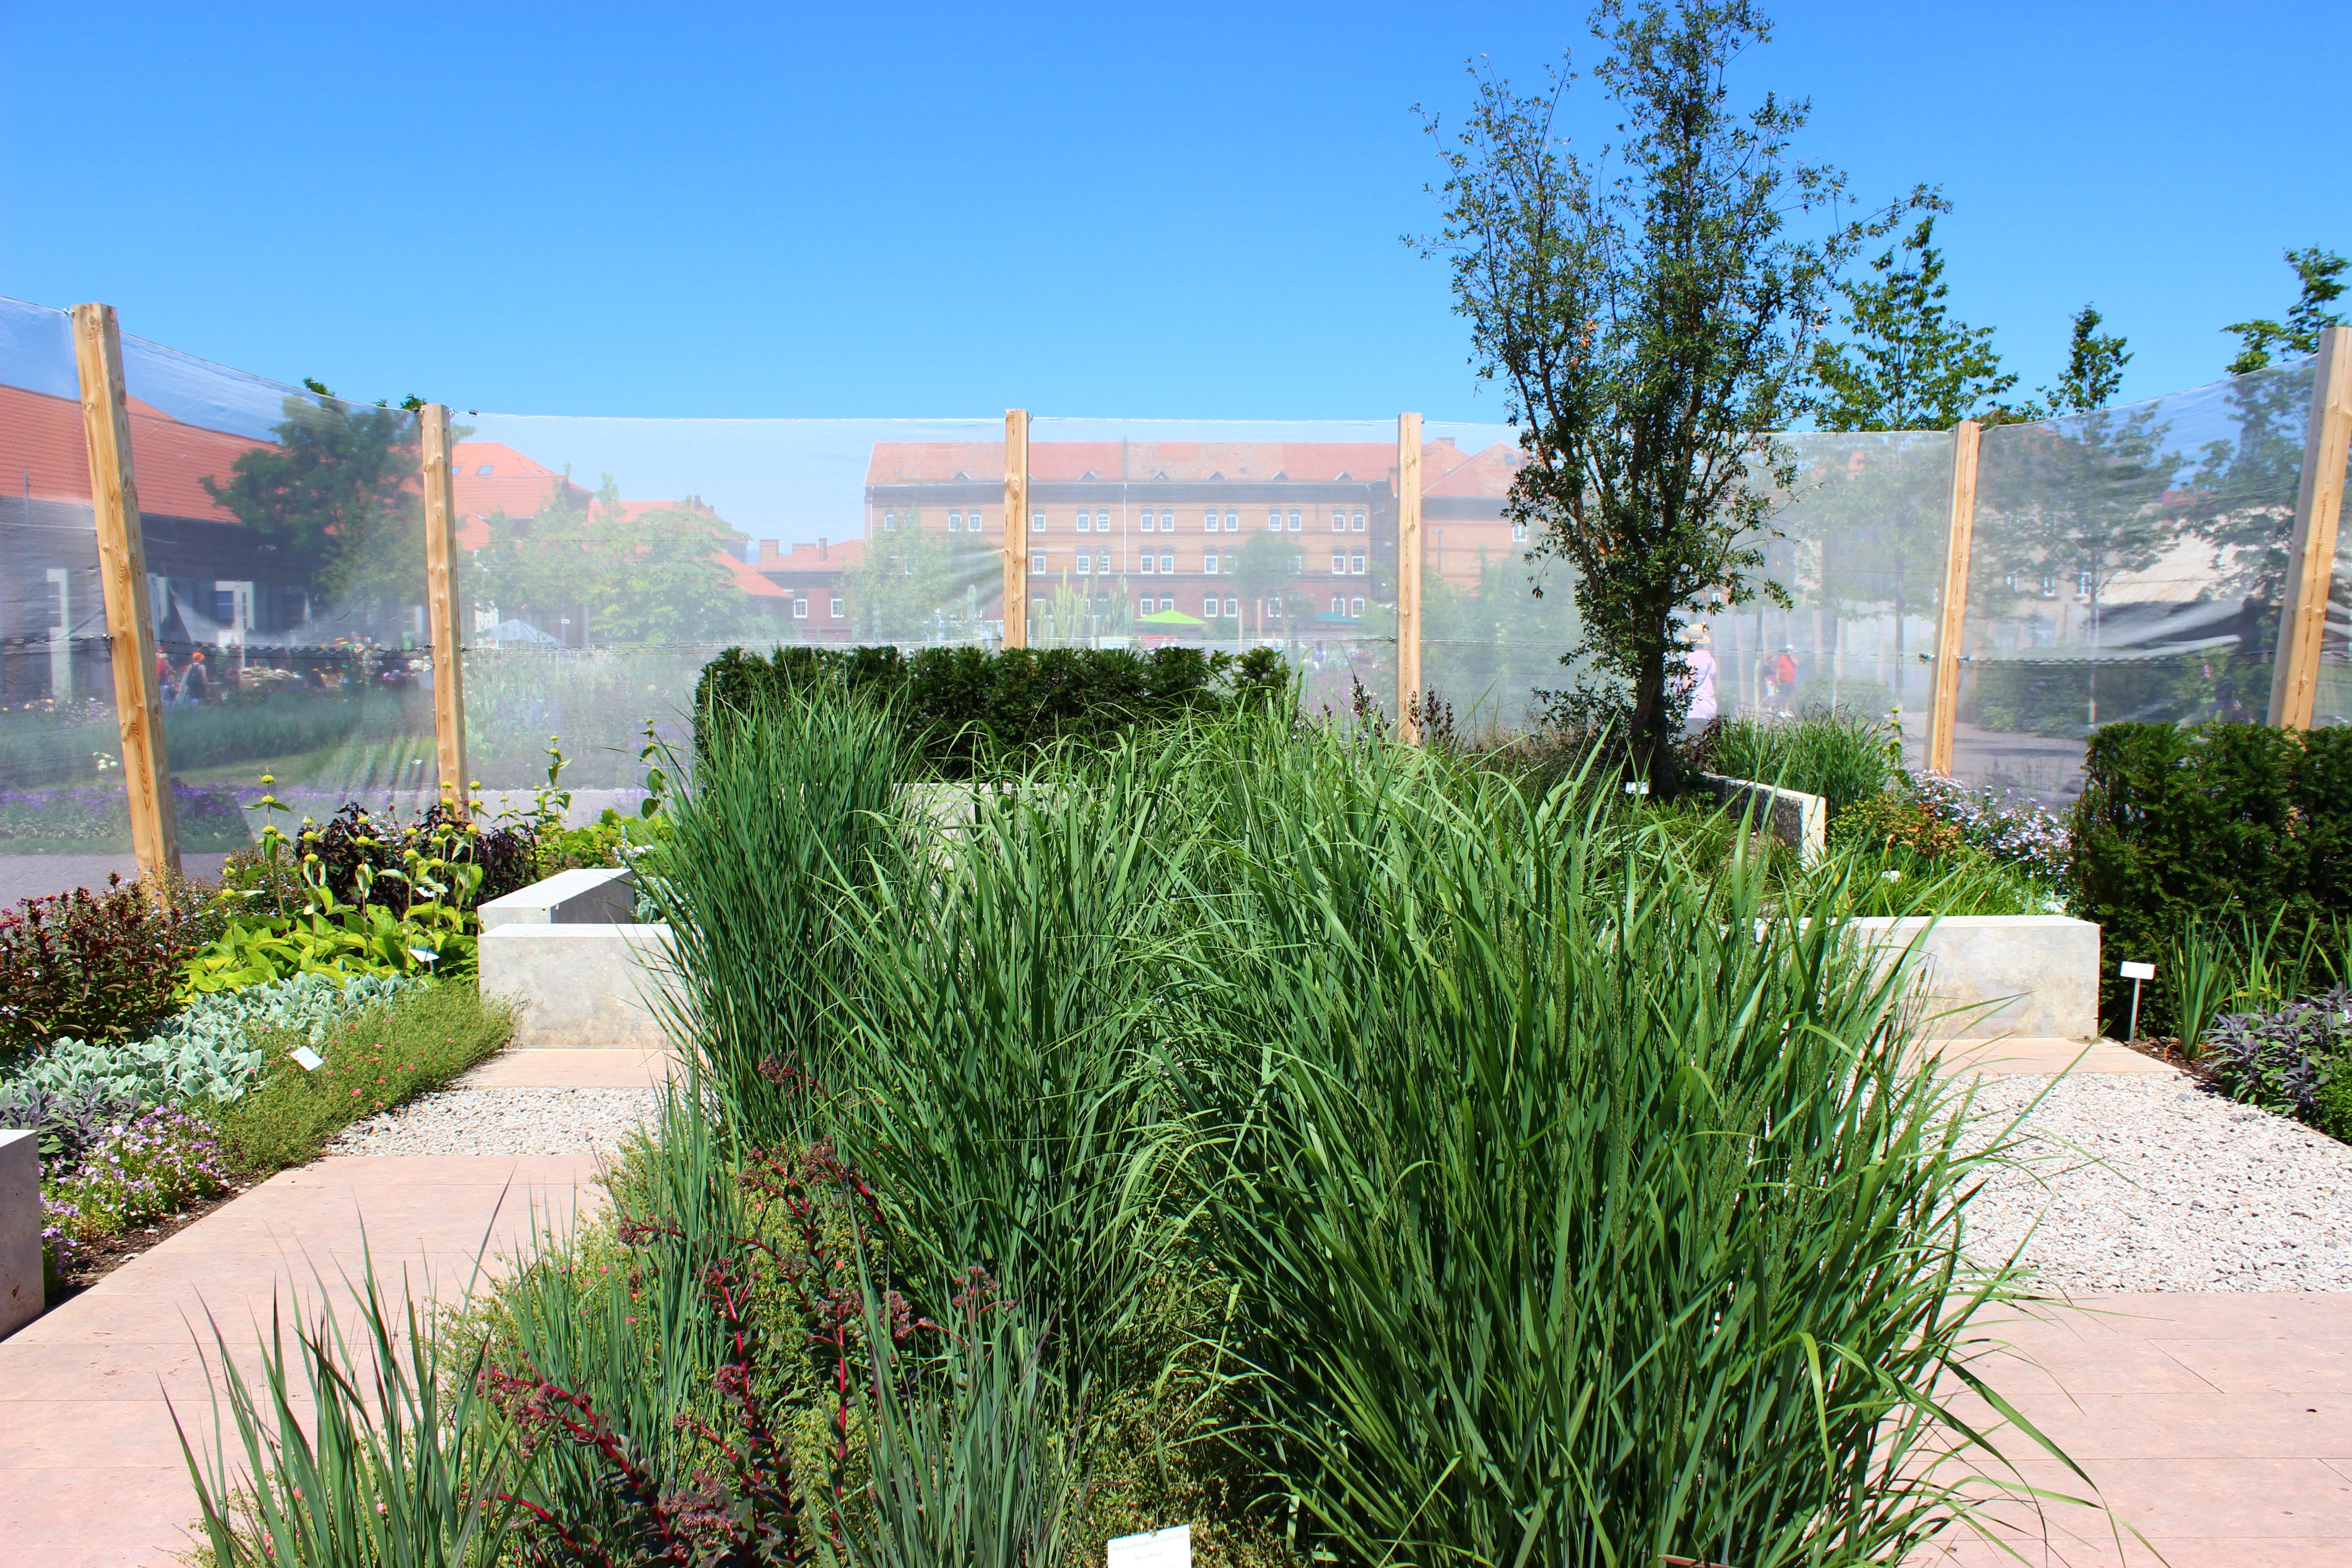
landscape, tree, nature, grass, plant, lawn, flower, bush, green, backyard, property, garden, blue sky, landscaping, shrub, yard, away, grasses, real estate, landesgartenschau landau, no cloud, market sector, residential area, grass family, landscape architect